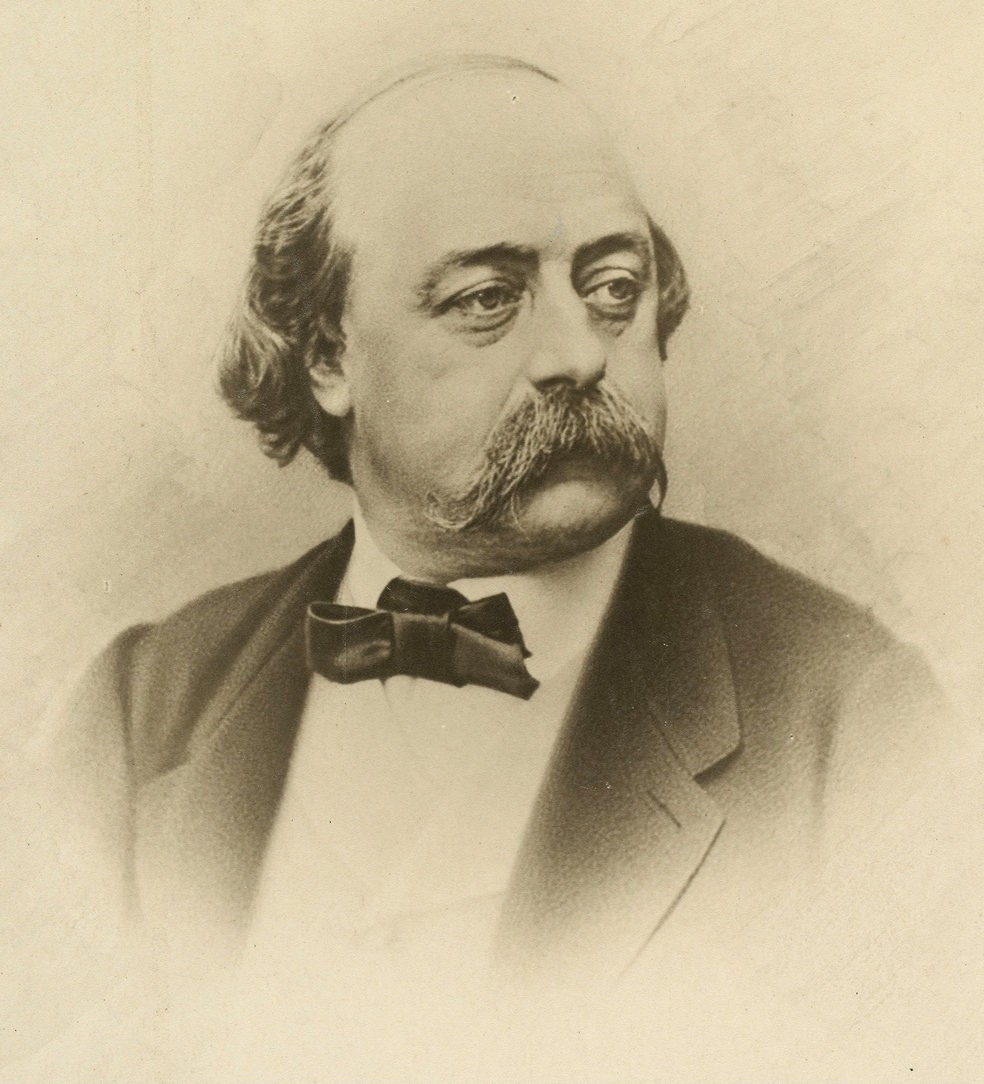
กุสตาฟว์ โฟลแบร์

| name = กุสตาฟว์ โฟลแบร์
| image = Gustave Flaubert.jpg
| caption = กุสตาฟว์ โฟลแบร์
| birth_place = รูอ็อง นอร์ม็องดี Bourbon Restoration in France|ราชอาณาจักรฝรั่งเศส
| death_place = ครัวแซ (ก็องต์เลอ), รูอ็อง, สาธารณรัฐฝรั่งเศสที่ 3
| resting_place = Rouen Monumental Cemetery|สุสานอนุสรณ์รูอ็อง
| occupation = นักแต่งนวนิยาย
| genre = Prose|นวนิยายร้อยแก้ว
| movement = Realism (arts)|สัจนิยม, จินตนิยม
| signature = G. Flaubert signature.svg
กุสตาฟว์ โฟลแบร์ (; 12 ธันวาคม ค.ศ. 1821 – 8 พฤษภาคม ค.ศ. 1880) เป็นนักประพันธ์ชาวฝรั่งเศส เขาได้รับการยกย่องว่าเป็นผู้นำด้านวรรณกรรมแบบสัจนิยมทั้งในประเทศและต่างประเทศ เขาเป็นที่รู้จักจากผลงานนวนิยาย (1857) ซึ่งเป็นนวนิยายเปิดตัวเรื่องแรกของเขา รวมถึงผลงานเรื่อง และเป็นที่รู้จักจากงานเขียนอันละเมียดละไมและมีสุนทรียภาพ
นักเขียนเรื่องสั้นที่มีชื่อเสียงอย่างกี เดอ โมปาซ็อง ได้รับคำปรึกษาจากโฟลแบร์
== อ้างอิง ==
หมวดหมู่:บุคคลที่เสียชีวิตในปี พ.ศ. 2423
หมวดหมู่:บุคคลที่เกิดในปี พ.ศ. 2364
หมวดหมู่:นักเขียนชาวฝรั่งเศส